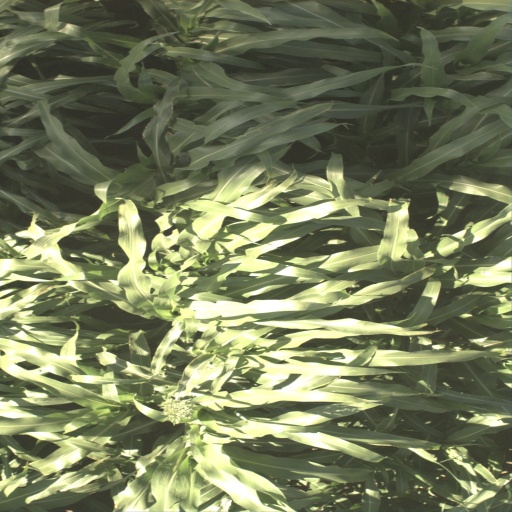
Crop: sorghum